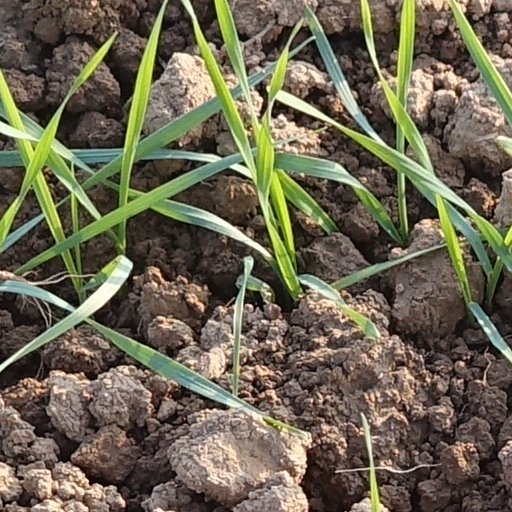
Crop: wheat